Aeolic order

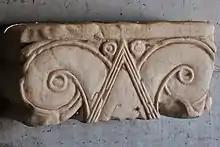
Proto-Aeolic capital unearthed in the City of David, Jerusalem

Proto-Aeolic capitals were unearthed in sites in modern-day Israel and in the West Bank: 27 capitals were discovered in sites belonging to the northern Kingdom of Israel, including Hazor, Megiddo, Dan, and Samaria, and on Mount Gerizim. 11 additional structures were discovered at archeological sites associated with the Kingdom of Judah, including the City of David, Ramat Rachel and in the 'Ain Joweizeh spring, near Al-Walaja. Proto-Aeolic capitals have also been found at archeological sites in modern-day Jordan: 6 items have been found at sites associated with the kingdom of Moab. Fragments of another capital were found in the Amman Citadel, the site of ancient Rabbath Ammon, capital of the Ammonites. The capitals originating in the Kingdom of Israel date to the days of the reign of Omri in the 9th century BCE, whilst the capitals associated with Judah, Ammon and Moab date to the end of the 8th century or the beginning of the 7th century BCE.